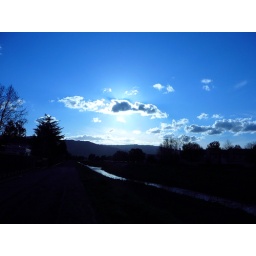
Sun and clouds over the canal in blue